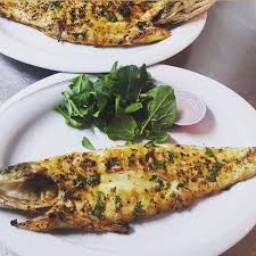
Label: perch